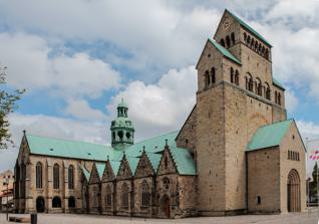
Building: Hildesheim Cathedral
Country: Germany
Year built: 1020
Church in Hildesheim, Germany Hildesheim Cathedral The Cathedral of the Assumption of Mary Hildesheimer Dom Northwest view of Hildesheim Cathedral 52°08′56″N 9°56′50″E / 52.14889°N 9.94722°E / 52.14889; 9.94722 Location Hildesheim Country Germany Denomination Roman Catholic Website www .dom-hildesheim .de History Status Active Dedication Assumption of Mary Architecture Functional status Cathedral Architectural type basilica Style Romanesque (original) Gothic (side chapels and northern paradise) Baroque (crossing tower) Groundbreaking 815 (Chapel of St. Mary) ( 815 (Chapel of St. Mary) ) 872 (St. Mary's Cathedral) ( 872 (St. Mary's Cathedral) ) Specifications Length 80 m (262 ft 6 in) Width 44 m (144 ft 4 in) Height 20 m (65 ft 7 in) Number of spires 1 Spire height 41 m (134 ft 6 in) Bells 12 Tenor bell weight 8686kg Administration Diocese Diocese of Hildesheim UNESCO World Heritage Site UNESCO World Heritage Site Official name St Mary's Cathedral Part of St Mary's Cathedral and St Michael's Church at Hildesheim Criteria Cultural: (i), (ii), (iii) Reference 187bis-001 Inscription 1985 (9th Session ) Extensions 2008 Area 0.58 ha (1.4 acres) Buffer zone 157.68 ha (389.6 acres) Hildesheim Cathedral (German: Hildesheimer Dom ), officially the Cathedral of the Assumption of Mary (German: Hohe Domkirche St. Mariä Himmelfahrt ) or simply St. Mary's Cathedral (German: Mariendom ), is a medieval Roman Catholic cathedral in the city centre of Hildesheim in Lower Saxony, Germany, that serves as the seat of the Diocese of Hildesheim . The cathedral has been on the UNESCO World Cultural Heritage list since 1985, together with the nearby St. Michael's Church because of its unique art and outstanding Romanesque architecture. The cathedral church was built between 1010 and 1020 in the Romanesque style. It follows a symmetrical plan with two apses, that is characteristic of Ottonian Romanesque architecture in Old Saxony . The cathedral's treasures include world-famous artworks, bronze works from the time of Bishop Bernward , Bernward Doors and Bernward Column , as well as two of the four notable Romanesque wheel chandeliers : the Hezilo chandelier and the Azelin chandelier . After renovations and extensions in the 11th, 12th and 14th centuries, the cathedral was completely destroyed during an air raid on 22 March 1945 and rebuilt from 1950 to 1960.  A thorough renovation of the cathedral began in 2010, including technical and conservation measures.  Some of the cathedral's treasures have been shown further afield, including at an exhibition at New York's Metropolitan Museum of Art . The cathedral was reopened on 15 August 2014. History Construction Groundplan Aerial view from the tower of St. Andreas Interior After the establishment of the Diocese of Hildesheim in 815 by Louis the Pious , a Chapel of St. Mary was built on the locations of the modern apse. Bishop Gunthar of Hildesheim , who was in office from 815 to 834, had a small basilica with two round towers built immediately to the south of the chapel, which he dedicated to Saint Cecilia . This served as the original cathedral and Stift church. The first four bishops were buried there. Only traces of the foundations of these two buildings remain. An older Hildesheim parish church probably once stood on the site of the Chapel of Saint Stephen next to the gatehouse at the eastern entrance to the chapel of St. Hellweg, which might date back to Hildegrim of Châlons and his expedition to East Saxony. The cathedral was built in 872 under Bishop Altfrid as a cruciform three-aisled basilica with a two-story westwork . It is an example of Ottonian architecture , with alternating column support and semi circular apses completing the naves. The building suffered severe fire damage in 1046. Bishop Azelin planned to erect a new, larger building further to the west and to extend the nave. His successor, Hezilo of Hildesheim , abandoned this plan and instead built on the old foundations, incorporating the surviving walls into the new building. Further important renovations occurred up to the end of the fourteenth century but did not deviate from the ground plan of Bishop Altfrid's basilica. The northern paradise and the north and south side chapels date from the gothic period and the tower above the crossing from the baroque period . In the nineteenth century, the original westwork was replaced by a Neo-Romanesque two-tower facade, which stood until 1945. School and library Hildesheim Cathedral School [ de ] ( Hildesheimer Domschule ), which had rooms in the cloisters, was one of the most significant educational institutions of the Ottonian and Salian periods. Its library has served as the cathedral's library ( German : Dombibliothek Hildesheim ) since 815; it is the oldest library in Northern Germany. Foundation of the first cathedral under the crypt dating from 815 Crossing and northern side chapels Cloister, built from 1060 to 1070 Cloister with St. Anne's Chapel, c. 1845 Westwork before 1840 Neo-Romanesque westwork, 1890 Anne's chapel Hezilo chandelier in the crossing, 2009 Destruction in the Second World War During the aerial bombardment of Hildesheim by the RAF and RCAF in World War II , the main building was almost entirely destroyed; only the westwork and the outer walls survived. Of the ancillary buildings, only the Gothic Anne's chapel ( Annenkapelle ), erected in 1321 in the middle of the cathedral's courtyard, was mostly undamaged. It was the only cathedral in Germany that had to be newly consecrated after its reconstruction, on 27 March 1960 by Bishop Heinrich Maria Janssen. Westwork The building was rebuilt between 1950 and 1960 in a simplified form. The baroque elements were abandoned in favour of a form which took its cue from the early Romanesque style. The most visible aspect of this on the exterior was that upper stories, and side towers added to the westwork in 1840, were not restored. The westwork was reconstructed closer to its earlier state based on the model of the westwork of Minden Cathedral , which had also been severely damaged by wartime bombing. In addition, the gatehouse in front of the westwork was reduced by about half. Otherwise, the exterior appeared as it had done before the destruction – in particular, the baroque crossing-tower was rebuilt. The reconstruction was carried out under tight constraints. Because of the lack of sandstone tiles, the floor was relaid in marble . The roofs of the nave, transept, and cloisters were cast in concrete and covered with wooden boards on the inside to recall the appearance of ceiling beams. The interior walls, as well as the walls of the nave, were rebuilt in brick and limestone , hidden from view by a dimension stone coating on the outside and by a coat of smooth plaster on the inside. The ground level was raised by 60 cm, which resulted in the rooms having a squat appearance, especially in the transepts. The columns of the nave were cast in concrete, and the pilasters were coated in sandstone. The reconsecration took until 1960 to complete because of various problems, chiefly the "Hildesheim Cathedral construction dispute" ( Hildesheimer Dombaustreit ), an argument between the Diocese of Hildesheim and the Land of Lower Saxony about the cost of the reconstruction and particularly about whether Lower Saxony was one of the legal successors of the Free State of Prussia which had undertaken to cover the cathedral's building expenses in 1803 (when it was still the Kingdom of Prussia ) during the process of German mediatization . The parties reached a settlement in 1957. Renovations 2010–2014 The Inkpot Madonna After many years of planning, a thorough renovation of the cathedral began in January 2010, the first since 1960. Along with technical and conservation measures, there were alterations to the design. The floor was lowered to the original level, the Hezilo and Azelin chandeliers were restored to their places in the nave and the high choir, and Bernward Doors were again mounted facing outwards, behind an antechamber, as originally intended. In addition, a bishop's crypt was created. On 10 January 2010, the cathedral was closed for the work to begin. During the reconstruction, the basilica of St. Godehard served as the bishop's church ( cathedra ), as it had in the postwar years . The cathedral renovation was the largest church construction project in Germany. The solemn reopening of the cathedral was on 15 August 2014, coinciding with the beginning of the Diocese's 1200 year jubilee. Thousand-year Rose Main article: Thousand-year Rose The rosebush with a legend dating back to 815 The cathedral building is widely known for the " Thousand-year Rose " ( Tausendjähriger Rosenstock ) which grows outside the building on the outer wall of the apse in the courtyard of the cloisters. The exact age of the rose is no longer precisely known, but the legend of the rose bush claims that it dates to 815. It is an important symbol of Hildesheim – according to folklore, as long as the bush flourishes, Hildesheim will prosper. According to the story, Emperor Louis the Pious had to hold a Mass while out hunting in the middle of the forest. For this purpose, a reliquary of St. Mary which he had with him was hung from the branch of a wild rose. After the mass, the reliquary could not be removed from the branch. The Emperor considered this a sign that the new bishopric should be established here (not in Elze as he had planned) and he should dedicate it to St. Mary, whose symbol is the rose. The existence of the rose bush has been attested for at least four hundred years. The aerial bombardment of 22 March 1945 which damaged the cathedral and the apse also killed the main growth of the rose bush above the ground; under the rubble, only the charred stump of the rose remained. It was thought that the end of the famous rose had come, but the roots were largely intact, and in the spring of 1945 it put out 25 new shoots. The first sparse flowers bloomed in 1947, and by 1948 there were 122 flowers. Since then, the new branches of the "Thousand-year Rose" (as it was already known before the bombing) have been marked with little metal signs with the year in which they first appeared. It is believed to be the oldest living rose in the world. Archaeological finds In excavations during the 2010–2014 renovations of the cathedral, ninth-century foundations of the St. Mary's chapel were found. The first cathedral building was a small church measuring 6 × 6 m with an apse to the east. The remains of the first altar were found in the apse. The foundations of this first cathedral building consist of sandstone and are extraordinarily thick. An even older cemetery was found to the west and south. Twenty graves were uncovered, including, in August 2012,  the skeleton of a young woman who died around 800, with glass beads (the remnants of a necklace) and a little knife as grave goods. This is the oldest complete burial ever found in Hildesheim cathedral. Excavations in the westwork Grave from around 800 Interior decoration, art, and treasures Detail of Bernward Doors Romanesque Hezilo chandelier Detail of the baptismal font : Baptism of Christ in the Jordan The sanctuary with the Azelin chandelier and the irminsul as apse cross The cathedral houses numerous works of art. These include the world-famous cast-bronze doors , depicting scenes from the Gospels and the Book of Genesis; and a cast-bronze column depicting scenes from the life of Christ. These bronzeworks date from the early 11th century and were commissioned by Bishop Bernward of Hildesheim . (The column was originally in St Michael's, where Bernward was buried, and has been moved there again during the restoration of the cathedral, possibly to stay.) There are also four notable Romanesque wheel chandeliers , also called corona or circular chandeliers, the larger Hezilo chandelier ( Heziloleuchter ), and the older Azelin chandelier ( Azelinleuchter ). The Ringelheim Crucifix was made c. 1000 from linden wood for the body and oak for the arms. Other treasures include: The shrine of St. Epiphanius of Pavia and Cathedral patrons over a chapel in the northeast, first half of the twelfth century The shrine of St. Godehard in the crypt, around 1140 The Reliquary of Mary , the Crosses of Bernward and further magnificent reliquaries and liturgical implements displayed in Hildesheim Cathedral Museum ( Dommuseum Hildesheim ) in the south transept The eagle lectern , c. 1220, in liturgical use up until the recent renovations The late Romanesque bronze baptismal font ( Bronzetaufe ), 1225 The gothic Inkpot Madonna ( Tintenfassmadonna ) The central table of the Wrisberg epitaph (in the south transept until the recent renovations)) An apse cross standing in the apse, the pedestal of which, legend has it, was made from the core of the Irminsul . the Tomb of Priest Bruno ( de ) on the southern exterior wall of the choir The Bernward Monument ( de ) of Carl Ferdinand Hartzer [ de ] from 1893 stands in front of the north paradise entrance Hildesheim rood screen ( Hildesheimer Domlettner , de ) in the Cathedral Museum During the 2010–2014 renovations, many religious items from the cathedral were displayed at the Metropolitan Museum of Art in New York City, until 5 January 2014. Bernward Column Bronze baptismal font Shrine of St. Epiphanius Statue of Bishop Godehard Bernward Doors Organs The history of the organ at Hildesheim Cathedral dates back to the fourteenth century. In 1378, there was an organ in the north aisle, above the chapel of the Three Kings. This instrument was relocated to the Godehard choir during the fifteenth century and eventually sold in 1713. The first large organ was built by Conrad Abtt (Minden) c. 1616/17. The instrument had 31 stops on two manuals and pedal. During the 17th and 18th century, the instrument was rebuilt and expanded. In 1909, Furtwängler & Hammer (Hannover) built a new organ with 54 stops (three manuals and pedal), re-using the organ case from 1617. On March 22, 1945, the organ was destroyed during an air raid. Main Organ by Seifert (2014) Organ 1960–2010 In 1960, Franz Breil (Dorsten) built a new organ with 52 stops on four manuals and pedal. In 1989, it was partially rebuilt and expanded to 66 stops by Klais (Bonn). Seifert Organs (2014) In 2014, Orgelbau Romanus Seifert & Sohn (Kevelaer) built a new organ with 77 stops on four manuals and pedal, re-using windchests and 56 stops from the previous instrument. In addition, a new antiphonal organ (Chororgel) with 16 stops was built. It is located in the left isle of the cathedral. Both organs can be played from two identical four-manual consoles: the console of the great organ, and a movable console in the nave. Bells The Nikolaus bell, 1766 Until the Second World War, the cathedral contained over sixteen ringing and quarter bells. The basis of the pre-war peal was five great bells with the tones F-sharp 0 , A 0 , C-sharp 1 , F-sharp 1 , G-sharp 1 . Nine bells of the pre-war peal survived the war; the great Godehard bell in the west tower was so severely damaged in an air raid that it could no longer be rung. The Bernard bell is in the Bell cemetery in Hamburg and was irreparably damaged during transport there. Two bells were capable of being reused: the historical Apostolica bell of bellfounder Johann Martin Roth of Mainz (1765), which could be integrated into the new peal, and another historic bell of Johann Martin Roth, the Nikolaus bell, which was originally hung in the crossing tower and was moved to the Nordparadies in 2010. Refounding of 1960 After the Second World War it was planned to create a 12-toned peal, with six great bells in the west tower and six smaller bells in the crossing tower (the planned tones: G 1 , B ♭ 1 , C 2 , E ♭ 2 , F 2 and G 2 ).  At first only a six tone peal was produced. In 1960 the bellfounder Friedrich Wilhelm Schilling [ de ] (Heidelberg) cast five new bells, which were installed in the west tower together with the Apostolica bell. In the lower belfry of the tower hung the three deepest bells (1–3), while the three smaller bells (4–6) were in the upper belfry. The new peal (co-ordinated with the bells of the surrounding churches) was a semitone deeper than the original, so the Apostolica bell had to be tuned a semitone lower to fit with the new bells. Since the quarter bells had also been destroyed in the Second World War, the quarter-hour chimes were now struck by bell No. 5, the chime on the hour by bell No.4 and the chime at noon by bell No. 1. Bell No. 6 was used for the call to worship (the Angelusglocke ). Renovation 2013/2014 In the course of the 2010–14 renovation, the peal is being expanded by six bells to the 12-tone peal which had originally been planned in the 1960s, though, the tone sequence will be slightly different. The new cathedral bells will be named after witnesses of the faith, who enjoy particular veneration in the Diocese of Hildesheim. Thus bell No. 8 will be named for Bishop Altfrid, one of the most important bishops of Hildesheim, who secured large contributions for the construction of the cathedral. Bell No. 9 will be named after Hedwig of Schlesien (or of Andechs), patron of refugees – since many refugees came to Hildesheim after the Second World War and were crucial in shaping it. In 2013 the old yoke in the upper belfry was taken apart and replaced by a new yoke of oak. It will hold the six new bells and some of the old ones. In the lower belfry the deepest bells will remain in place. On 16 November 2013 the new bells were cast by Glockengießerei Bachert [ de ] (Karlsruhe). The Cantabona bell is the second biggest of Lower-Saxony after the Christus- und Friedensglocke (Bell of Christ and Peace) in the Marktkirche, Hanover . Technical information and inscriptions of the bells No. Name Year of casting Caster, casting location Ø (mm) Weight (kg) Strike tone ( ST - 1 / 16 ) Inscription Belfry 1 Cantabona ( Mary ) 1960 Friedrich Wilhelm Schilling , Heidelberg 2315 8686 F 0 +5 CANTATE DOMINO CANTICUM NOVUM QUIA MIRABILIA FECIT SANCTA MARIA CANTA BONA NOBIS! – Auxilio Matris D.N.J.Ch. confidens me fudit F.W. Schilling Heidelbergensis Anno Domini MCMLIX ("Sing for the Lord a new song since he has made miracles. Holy Mary sing good things for us! – trusting in the aid of the mother of our Lord Jesus Christ, F.W. Schillung of Heidelberg cast me in the year of our Lord 1959.") Lower westwork 2 Apostolica 1765 Johann Martin Roth, Mainz 1946 4895 A ♭ 0 +5 Johann Martin Koch von Maintz hat mich gegossen in Hildesheim Anno 1765, APOSTOLIS PETRO ET PAULO COMPATRONIS HILDESIENSIBUS ("Johann Martin Koch of Mainz cast me in Hildesheim in the year 1765, for the Apostles Peter and Paul, joint-patrons of Hildesheim.") 3 Bernward 1960 Friedrich Wilhelm Schilling, Heidelberg 1699 3366 B ♭ 0 +4 SIT PIA PAX ET VOS AMEN CANITE SANCTE BERNWARDE ORA PRO NOBIS 0 ("May there be holy peace. Sing "Amen"! Saint Bernward, plead for us") 4 Godehard 1502 2278 C 1 +4 STERNE RESISTENTES/STANTES REGE/TOLLE JACENTES. SANCTE GODEHARDE ORA PRO NOBIS ("Otherthrow the resisters/ rule the upstanding/ lift up the downcast. Saint Godehard plead for us") Upper westwork 5 Epiphanius 1258 1343 E ♭ 1 +6 EPIPHANIUS PACIFICATOR PATRONUS EPIPHANIAM DOMINI NUNTIAT. SANCTE EPIPHANI PRECARE PRO NOBIS ("Epiphanius the peacemaker and patron announces the epiphany of the Lord. Saint Epiphanius, pray for us") 6 Cäcilia 1156 1068 F 1 +4 CANTANTIBUS ORGANIS CAECILIA DOMINO DECANTABAT! SANCTA CAECILIA ADJUVA NOS ("while the organs sing, Caecilia sings to the Lord! Holy Caecilia, aid us") 7 Martin of Tours 2013 Bachert, Karlsruhe 1076 917 G 1 +3 HIC EST FRATRUM AMATOR + QUI MULTUM ORAT PRO POPULO SANCTE MARTINE + ORA PRO NOBIS ("He who pleads a lot for the people, loves his brothers Holy Martin, plead for us!") 8 Altfrid 1009 767 A ♭ 1 +6 INTERCESSIONE SANCTI EPISCOPI ALTFRIDI SUFFULTA + DIOECESIS NOSTRA FIRMA IN FIDE MANEAT ("Supported by the intercession of Holy Bishop Altfrid, may our diocese remain firm in its faith") 9 Hedwig 896 521 B ♭ 1 +6 BEATAE HEDVIGIS INTERCESSIO TRIBUAT POPULIS POLONIAE ET GERMANIAE CAELESTE SUBSIDIUM ("The intercession of blessed Hedwig grants the support of Heaven to the people of Poland and Germany") 10 Oliver Plunkett 792 357 C 2 +5 PROBASTI NOS + DEUS + ET EDUXISTI NOS IN REFRIGERIUM SANCTUS OLIVERUS PLUNKETT + RECONCILIATIONIS EXEMPLUM + EPISCOPUS ET MARTYR + ADIUVET NOS (You have tested us, God, and you have brought us to consolation. May holy Oliver Plunkett, example of reconciliation, Bishop and martyr, aid us") 11 Niels Stensen 733 294 E ♭ 2 +7 PULCHRA QUAE VIDENTUR + PULCHRIORA QUAE SCIUNTUR + LONGE PULCHERRIMA QUAE IGNORANTUR BEATE NICOLAE STENSEN + ORA PRO NOBIS ("What is seen is beautiful, what is known is more beautiful, what is unknown is most beautiful by far. Blessed Nicholas Stensen, plead for us") 12 Edith Stein 671 232 F 2 +6 CRUX EXALTATUR + UT CAELUM OSTENDAT SANCTA TERESIA BENEDICTA A CRUCE + ORA PRO NOBIS ("The cross is raised up to touch the heavens. Holy Teresa blessed by the cross, plead for us") – Nikolaus 1766 Johann Martin Roth, Mainz 950 550 A ♭ 1 +2 – World Heritage Site Hildesheim Cathedral was declared a World Heritage Site by UNESCO in 1985, along with St. Michael's Church . Reopening On 15 August 2014, the cathedral was reopened after restoration. Bishop Norbert Trelle opened the Bernward doors and entered the cathedral, followed by 30 other bishops and guests including the Protestant bishop Christoph Meyns [ de ] , Robert Zollitsch , Stephan Weil and Christian Wulff . Trelle said in his sermon: "Die Kirche muss auf die Zukunft hin leben, so wie sie aus der Vergangenheit heraus lebt." (The church has to live towards a future, as it lives from by the past). He added, regarding the situation in Syria: "Während wir hier einen Dom wiedereröffnen, brennen dort die Kirchen." (While we reopen a cathedral here, churches are burnt there). The cathedral was restored to an appearance closer to the original building from the medieval age, for example a ceiling inserted after World War II was removed, and the original floor level restored. A new altar was created by Ulrich Rückriem . Location Aerial view of the Hildesheim Cathedral on the Domhügel Hildesheim Cathedral is situated at the southern middle of the city centre of Hildesheim, on the so-called Domhügel ("Cathedral's Hill"). The main entrances to the cathedral are on the south and north sides. The Roemer- and Pelizaeus-Museum , is very close to the cathedral in the west. Around the hill is the wall of the Domburg . From the north of the Hill is the Michaelishügel ("St. Michael's Hill"), from the northeast is the downtown of Hildesheim and to the west is the River Mühlengraben , a tributary of the Innerste River. On the north of the cathedral is the former government building of the city, on the west the Episcopal Vicariate General of the Diocese, in the south the Gymnasium Josephinum school and on the east the Labour Court of the city. Bibliography Brandt, Michael (2009), Bernwards Säule – Schätze aus dem Dom zu Hildesheim (in German), Regensburg: Schnell & Steiner, ISBN 978-3-7954-2046-8 . ——— (2010), Bernwards Tür – Schätze aus dem Dom zu Hildesheim (in German), Regensburg: Schnell & Steiner, ISBN 978-3-7954-2045-1 . Gallistl, Bernhard (2007–2008), "In Faciem Angelici Templi. Kultgeschichtliche Bemerkungen zu Inschrift und ursprünglicher Platzierung der Bernwardstür", Jahrbuch für Geschichte und Kunst im Bistum Hildesheim (in German), 75– 76: 59– 92, ISSN 0341-9975 . ——— (2000), Der Dom zu Hildesheim und sein Weltkulturerbe, Bernwardstür und Christussäule (in German), Hildesheim: Bernward Mediengesellschaft, ISBN 3-89366-500-5 . Heise, Karin (1998), Der Lettner des Hildesheimer Doms – Die Bildhauerkunst der Münsterschen Werkstätten 1535–1560 , Der Hildesheimer Dom – Studien und Quellen (in German), vol. 2, 1 + 2, 2, Hildesheim: Georg Olms Verlag ,  2 volumes. Claudia Höhl. Das Taufbecken des Wilbernus – Schätze aus dem Dom zu Hildesheim , Verlag Schnell & Steiner GmbH, Regensburg 2009, ISBN 978-3-7954-2047-5 . Ulrich Knapp (ed.), EGO SUM HILDENSEMENSIS – Bischof, Domkapitel und Dom in Hildesheim 815 bis 1810 , (Kataloge des Dom-Museums Hildesheim; Bd. 3), Michael Imhof Verlag , Petersberg (2000), ISBN 3-932526-74-0 . Karl Bernhard Kruse (ed.), Der Hildesheimer Dom – Von der Kaiserkapelle und den Karolingischen Kathedralkirchen bis zur Zerstörung 1945 (Grabungen und Bauuntersuchungen auf dem Domhügel 1988 bis 1999) , Verlag Hahnsche Buchhandlung, Hannover (2000), ISBN 3-7752-5644-X . Annett Laube-Rosenpflanzer & Lutz Rosenpflanzer. Kirchen, Klöster, Königshöfe : vorromanische Architektur zwischen Weser und Elbe , Halle 2007, ISBN 3-89812-499-1 . References